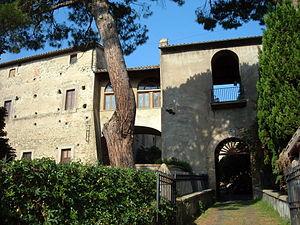
Le château Farnèse est un château médiéval situé à Rome, dans le domaine de l'Isola Farnese. Il a été construit par la famille Orsini au XIIIᵉ siècle, puis est passé au XVIᵉ siècle aux Farnèse.